Ezra Pound

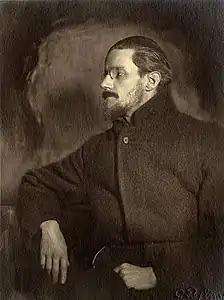
James Joyce,

At a literary salon in 1909, Pound met the novelist Olivia Shakespear and later at the Shakespears' home at 12 Brunswick Gardens, Kensington, was introduced to her daughter, Dorothy, who became Pound's wife in 1914. The critic Iris Barry described her as "carrying herself delicately with the air, always, of a young Victorian lady out skating, and a profile as clear and lovely as that of a porcelain Kuan-yin". "Listen to it—Ezra! Ezra!—And a third time—Ezra!", Dorothy wrote in her diary on 16 February 1909.